Rural society in China

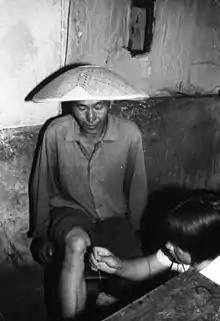
Chinese barefoot doctor using acupuncture to treat a production brigade worker

After 1949, the Chinese healthcare system, in rural areas the first tier was made up of "barefoot doctors" working out of village medical centers. They provided preventive and primary-care services, with an average of two doctors per 1,000 people. The barefoot doctors emerged in 1968 when China lacked qualified health workers in rural areas and in 1985, China stopped using the term of barefoot doctor. Most of them were transferred to village doctors as private practitioners, making a living out of drug sales based on user fees. At the next level were the township health centers, which functioned primarily as out-patient clinics for about 10,000 to 30,000 people each. These centers had about ten to thirty beds each, and the most qualified members of the staff were assistant doctors. The two lower-level tiers made up the "rural collective health system" that provided most of the country's medical care. Only the most seriously ill patients were referred to the third and final tier, the county hospitals, which served 200,000 to 600,000 people each and were staffed by senior doctors who held degrees from 5-year medical schools.